Amanita onusta

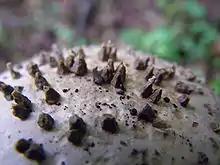
Detail of cap surface

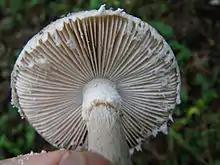
The cap margin has veil fragments hanging from it.

The squamules are less crowded near the edge of the cap (the margin). The margin does not have striations, and is typically fringed with remnants of the veil. The gills on the underside of the cap are spaced closely together, and either free or narrowly attached to the stipe. They are white to cream color, and are interspersed with short lamellulae (gills that do not extend completely from cap margin to stipe). The gills may look as if they are waterlogged.